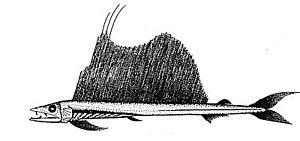
Alepisaurus est un genre monotypique de poissons aulopiformes de la famille des Alepisauridae. Ces poissons sont communément appelés cavalos et vivent à des profondeurs de plus de 1 800 mètres.